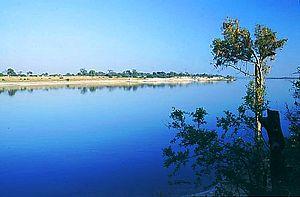
Le Zambèze est un fleuve d’Afrique australe, le 4ᵉ fleuve du continent par la longueur, après le Nil, le Congo et le Niger.
François Coillard est un missionnaire protestant envoyé par la Société des missions évangéliques de Paris au Basutoland en renfort d'une première équipe installée depuis 1830. Il est surtout connu comme fondateur de la « mission au Zambèze » au Barotseland, région située aujourd'hui en Zambie.